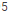
Number: 5